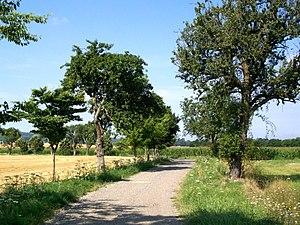
Le chemin rural dit voirie des Rouliers, conduisant vers le bois de Nerval.
Mortefontaine est une commune française située dans le département de l'Oise, en région Hauts-de-France.